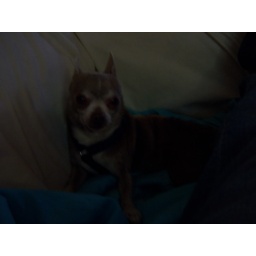
flowers around the house and Myranda's Prom Outfit 4-3-4--09 015